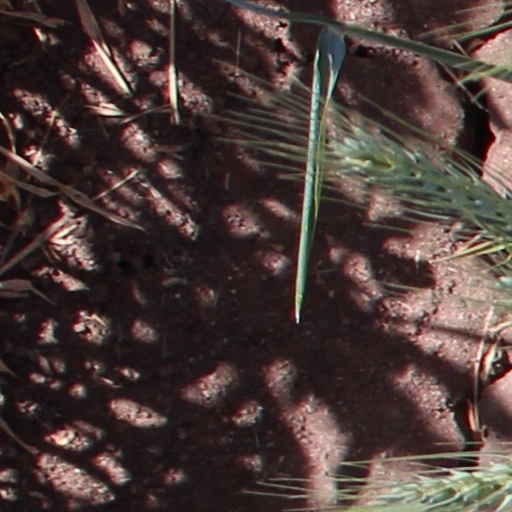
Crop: wheat